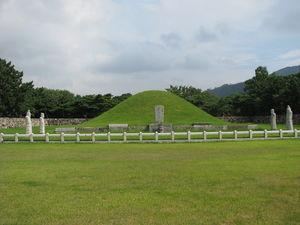
Geumgwan Gaya, également connu sous le nom de Bon-Gaya ou Garakguk, était la principale ville-état de la confédération de Gaya pendant la période des Trois Royaumes de Corée. On pense qu'elle était située autour de la ville moderne de Gimhae, dans la province du Gyeongsang du Sud, près de l'embouchure du Nakdong. En raison de sa situation géographique, ce royaume a joué un rôle dominant dans les affaires régionales depuis la période Byeonhan jusqu'à la fin de la confédération de Gaya.
La tombe du roi Kim Suro est dédiée au fondateur d’un royaume de la confédération de Gaya que le clan des Kim de Gimhae considère comme étant son progéniteur. Elle se trouve dans le centre de Gimhae et a reçu son apparence actuelle en 1580 sous la direction d’Heo Yeop qui était alors gouverneur de la province. Le tombeau prend la forme d’un grand tumulus au milieu d’une enceinte comprenant plusieurs bâtiments, notamment le Sungseonjeon qui abrite les tablettes ancestrales du roi et de la reine. La pierre tombale date de 1647 et l’ensemble du site a été classé site historique n° 73.